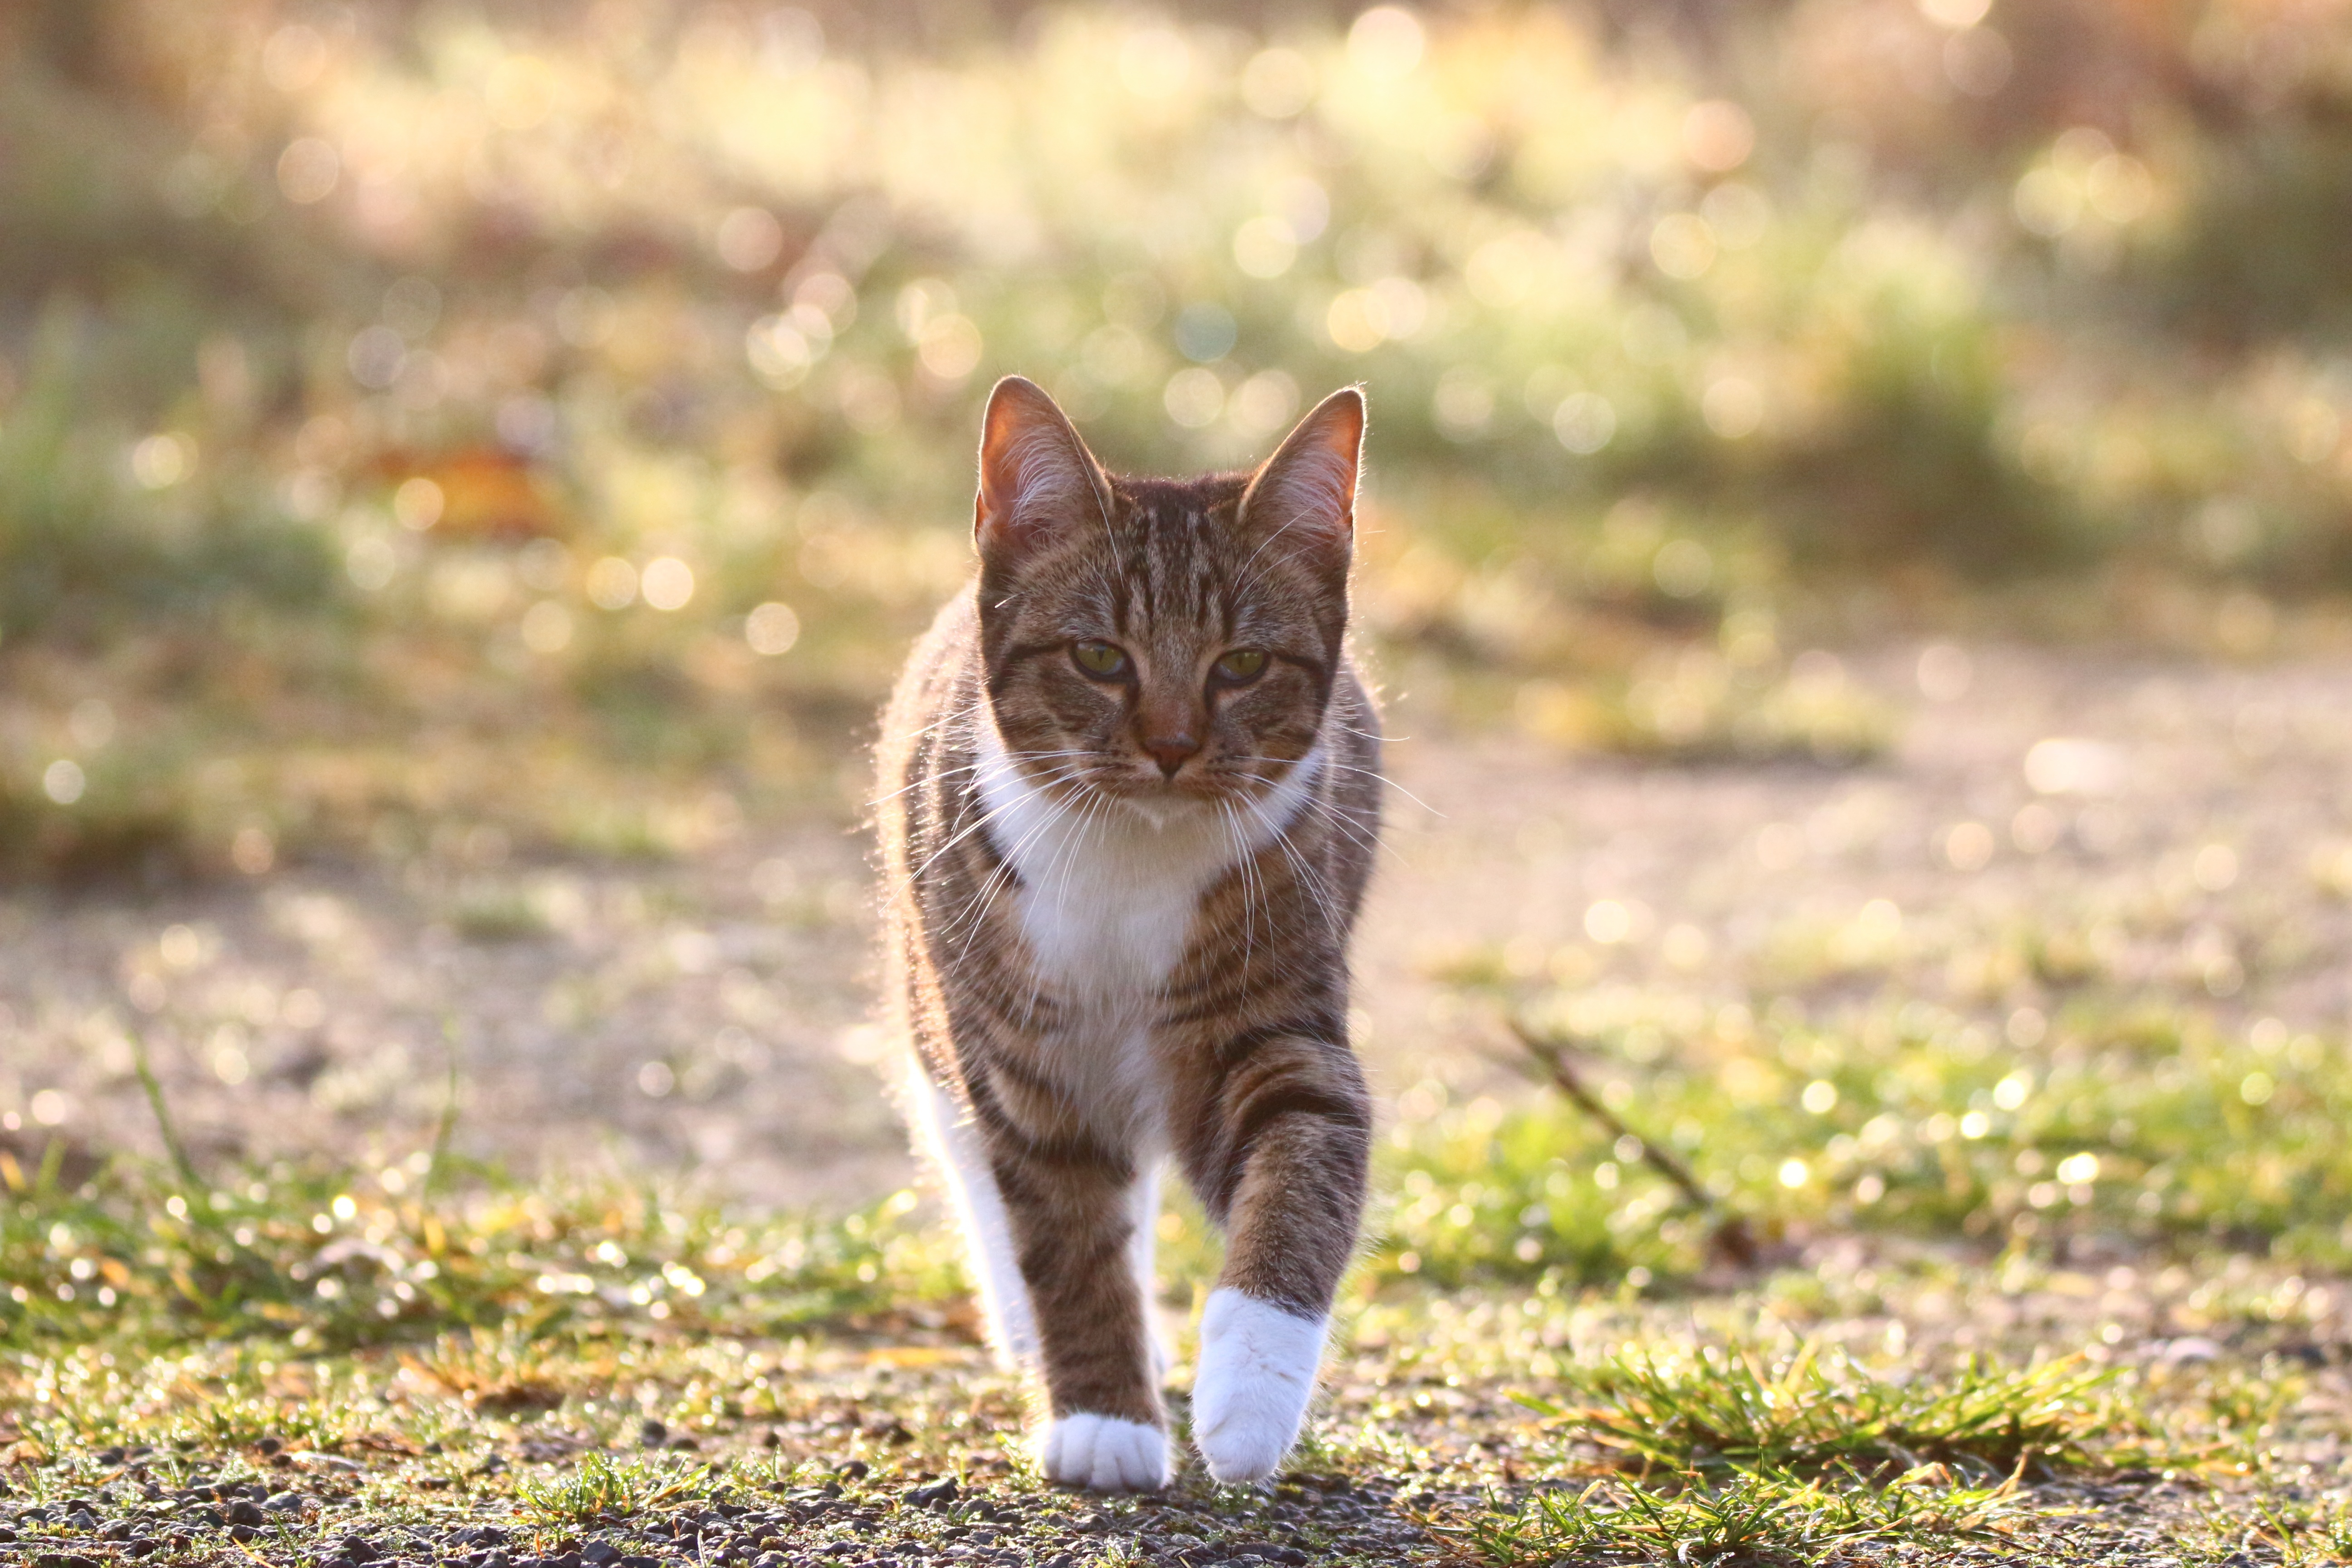
grass, fog, meadow, wildlife, kitten, cat, mammal, fauna, whiskers, dewdrop, vertebrate, morgentau, back light, tabby cat, european shorthair, wild cat, small to medium sized cats, cat like mammal, domestic short haired cat, rusty spotted cat